Serving Tatars

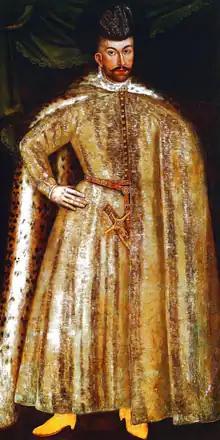
Russian Tsar for one year Simeon Bekbulatovich (as puppet monarch of Ivan the Terrible) – the most famous serving Tatar

Serving Tatars were a class of ethnically Tatars state servants in Russia (particularly Muscovy) in the 14th–18th centuries.